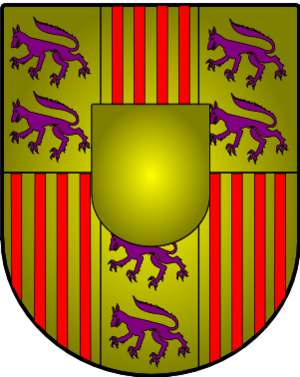
Armorial des Aviz